Second English Civil War

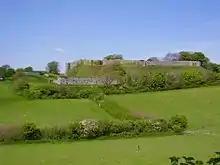
Carisbrooke Castle, on the Isle of Wight, where Charles was held in December 1648

Charles I ruled the three separate kingdoms of Scotland, Ireland and England in a personal union. Thus the conflicts that started in 1639 and lasted until 1653 are known as the Wars of the Three Kingdoms. The 1639 and 1640 Bishops' Wars began when Charles attempted to bring the Church of Scotland, "the Kirk", into line with reforms recently enacted within the Church of England. Known as Laudianism, these changes were opposed by English Puritans and the vast majority of Scots, many of whom signed the National Covenant pledging to preserve the Kirk by force of arms. Known as Covenanters, their victory in the Bishops' Wars confirmed their control of Scotland and provided momentum for the king's opponents in England. The Covenanters passed laws that required all civil office-holders, MPs and clerics to sign the Covenant, and gave the Parliament of Scotland the right to approve all Royal councillors in Scotland.